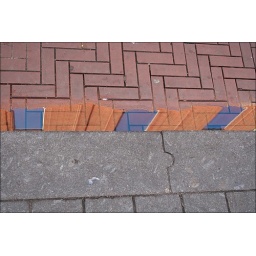
Reflection of three blue windows in a puddle on the pavement of the Warmoesstraat in Amsterdam / Netherlands.